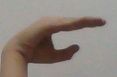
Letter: jeem